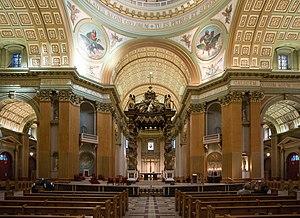
La basilique-cathédrale Marie-Reine-du-Monde-et-Saint-Jacques-le-Majeur est le siège de l’archidiocèse de Montréal. C’est la quatrième plus grande église du Québec après l’oratoire Saint-Joseph, la basilique Notre-Dame et la basilique Sainte-Anne-de-Beaupré. Elle est située au centre-ville de Montréal, dans l’arrondissement Ville-Marie, au 1085, rue de la Cathédrale, à l’angle du boulevard René-Lévesque.